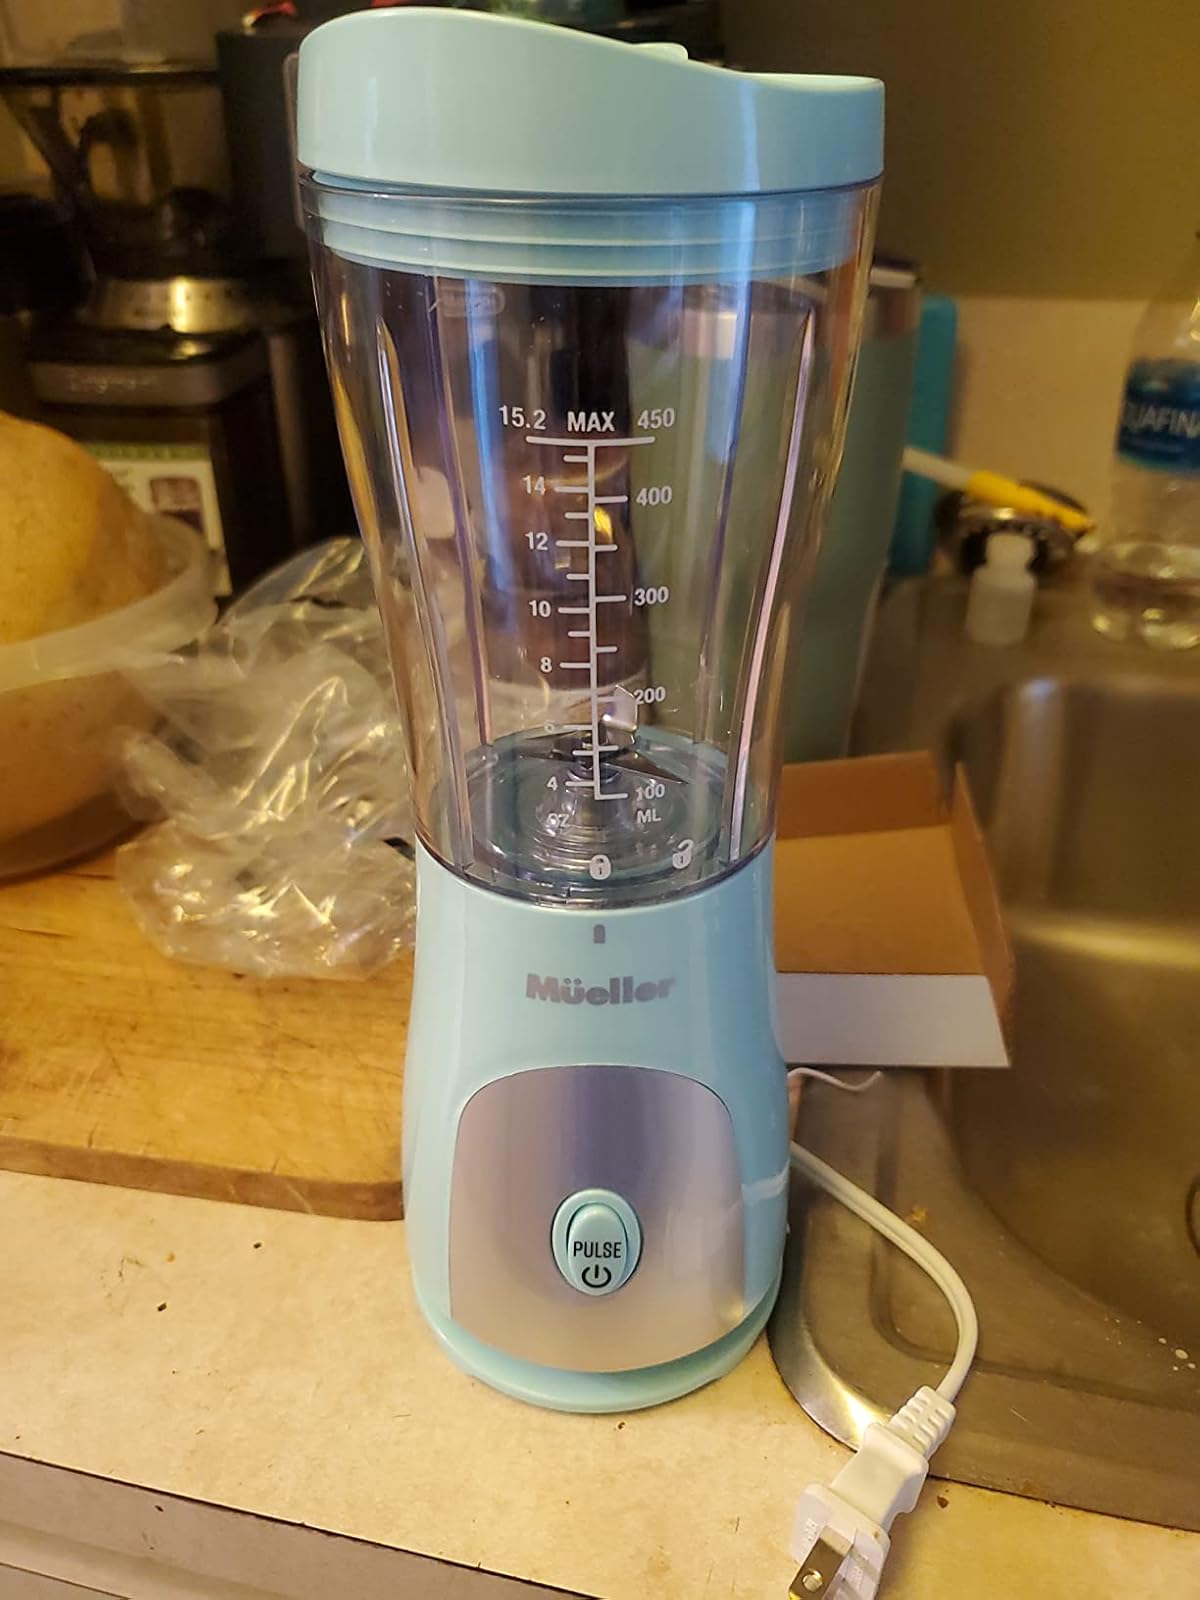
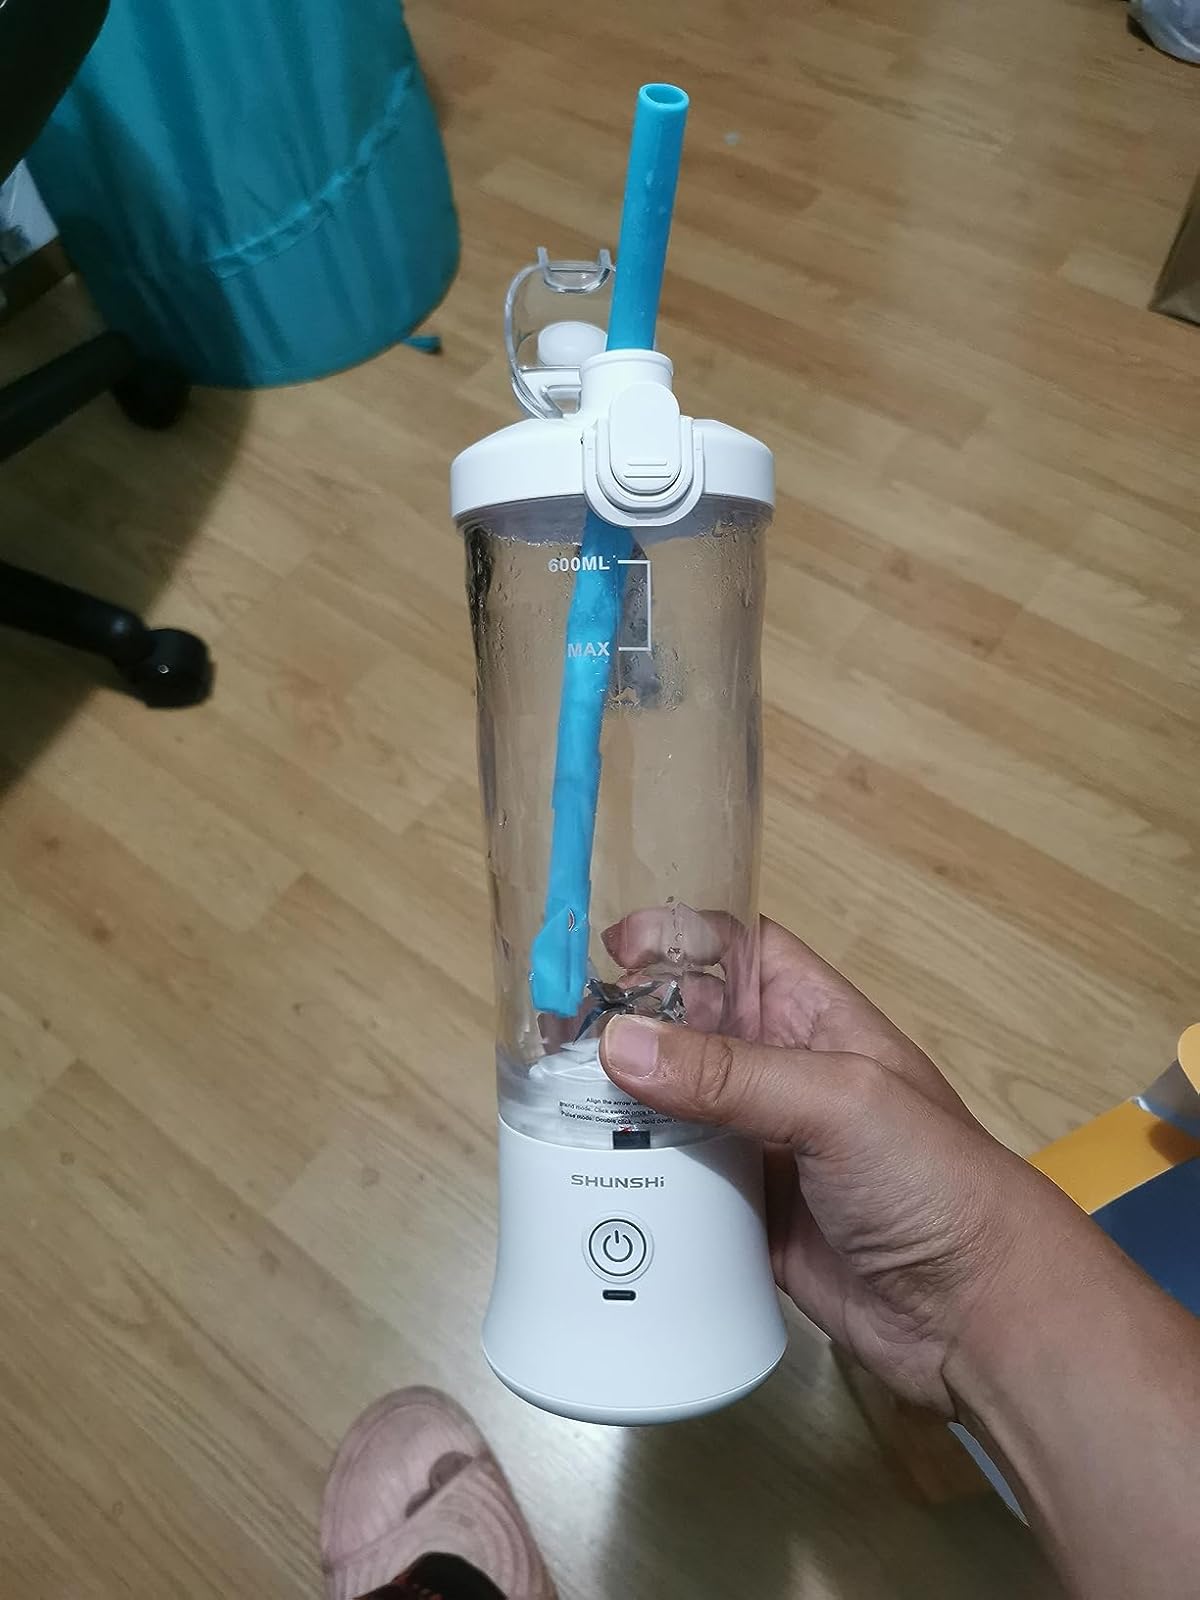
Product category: items_blender
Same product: no